Fission track dating

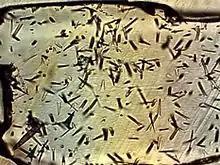
Etched fission tracks from uranium-238 in apatite. track lengths are approximately 17 microns.

Fission track dating is a radiometric dating technique based on analyses of the damage trails, or tracks, left by fission fragments in certain uranium-bearing minerals and glasses. Fission-track dating is a relatively simple method of radiometric dating that has made a significant impact on understanding the thermal history of continental crust, the timing of volcanic events, and the source and age of different archeological artifacts. The method involves using the number of fission events produced from the spontaneous decay of uranium-238 in common accessory minerals to date the time of rock cooling below closure temperature. Fission tracks are sensitive to heat, and therefore the technique is useful at unraveling the thermal evolution of rocks and minerals. Most current research using fission tracks is aimed at: a) understanding the evolution of mountain belts; b) determining the source or provenance of sediments; c) studying the thermal evolution of basins; d) determining the age of poorly dated strata; and e) dating and provenance determination of archeological artifacts.